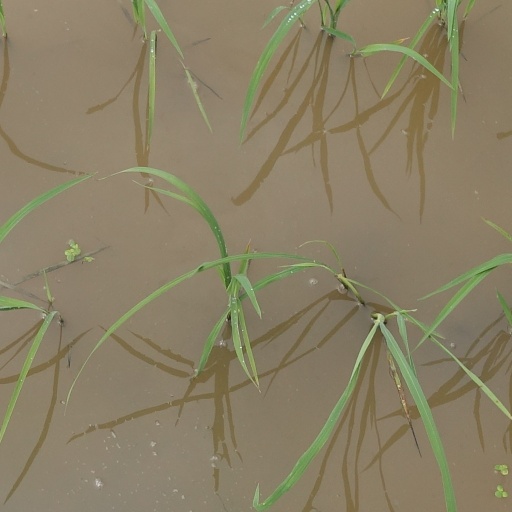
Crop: rice